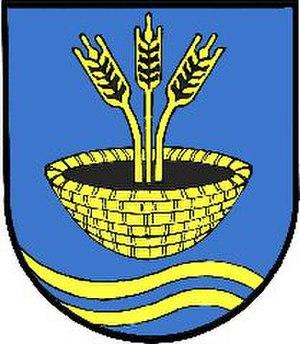
Piringsdorf est une commune autrichienne du district d'Oberpullendorf dans le Burgenland.